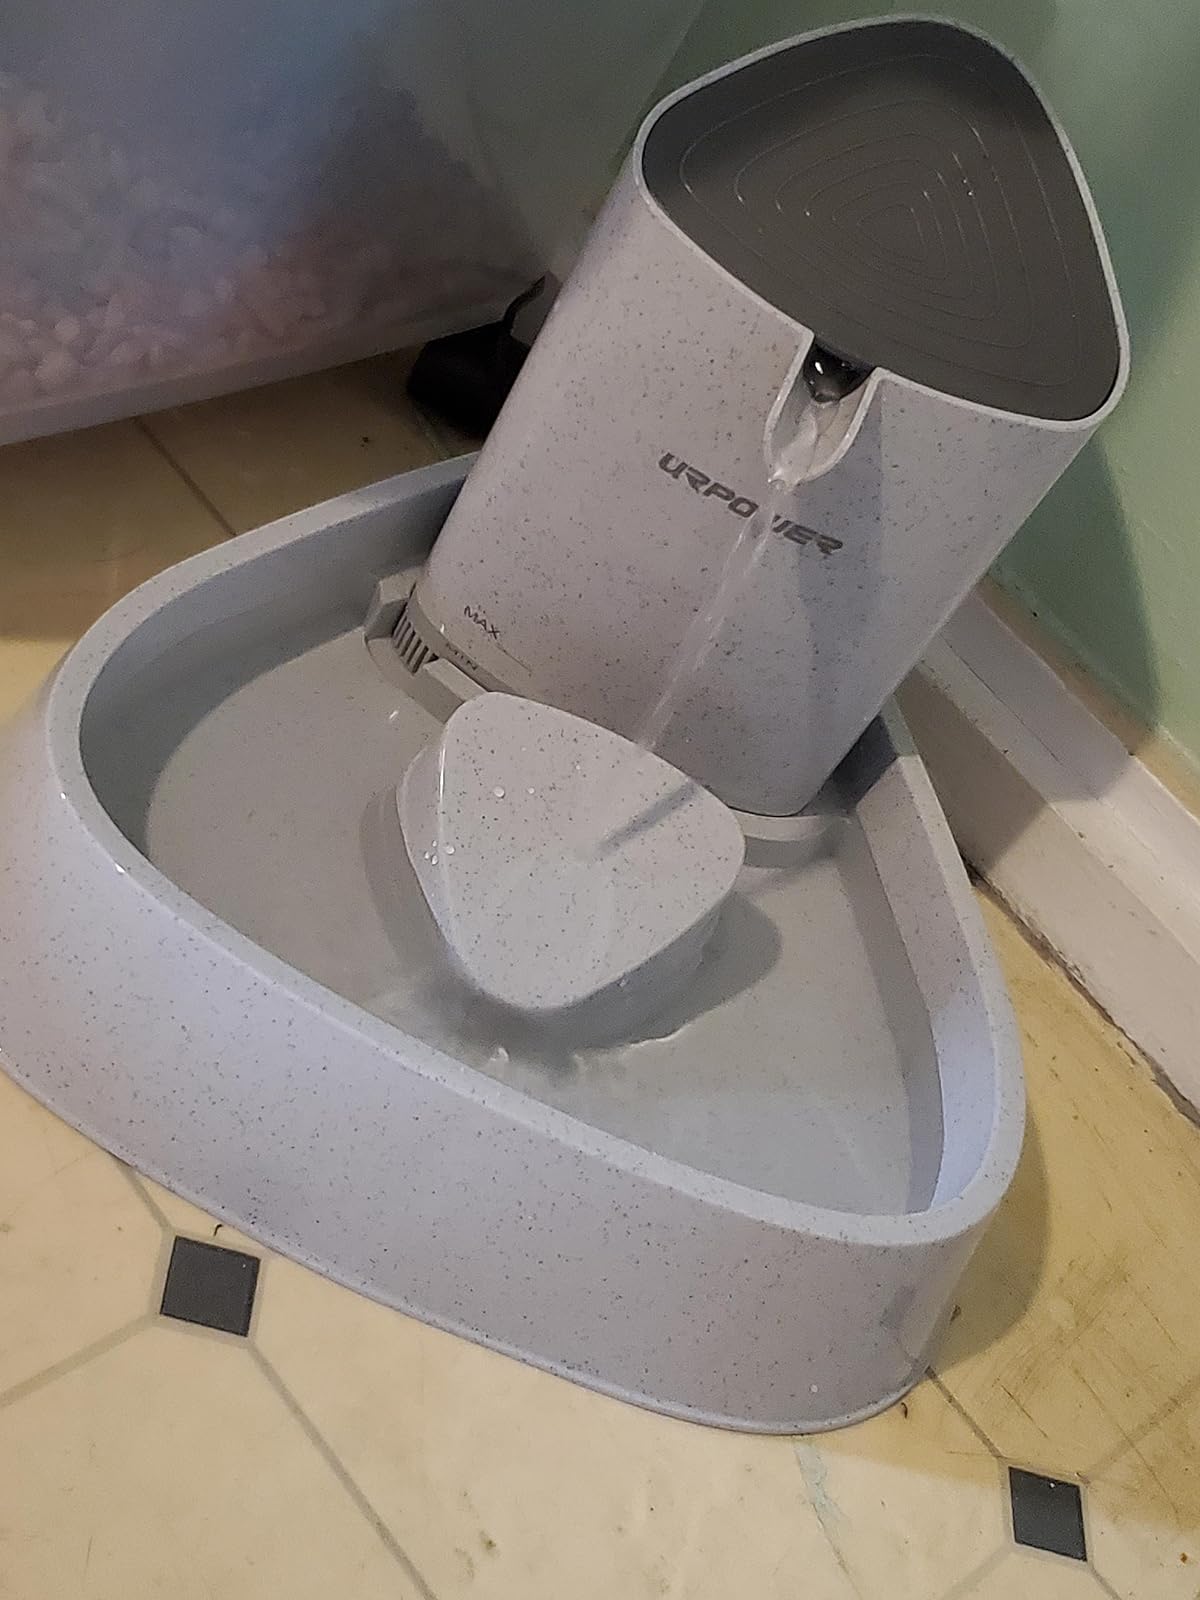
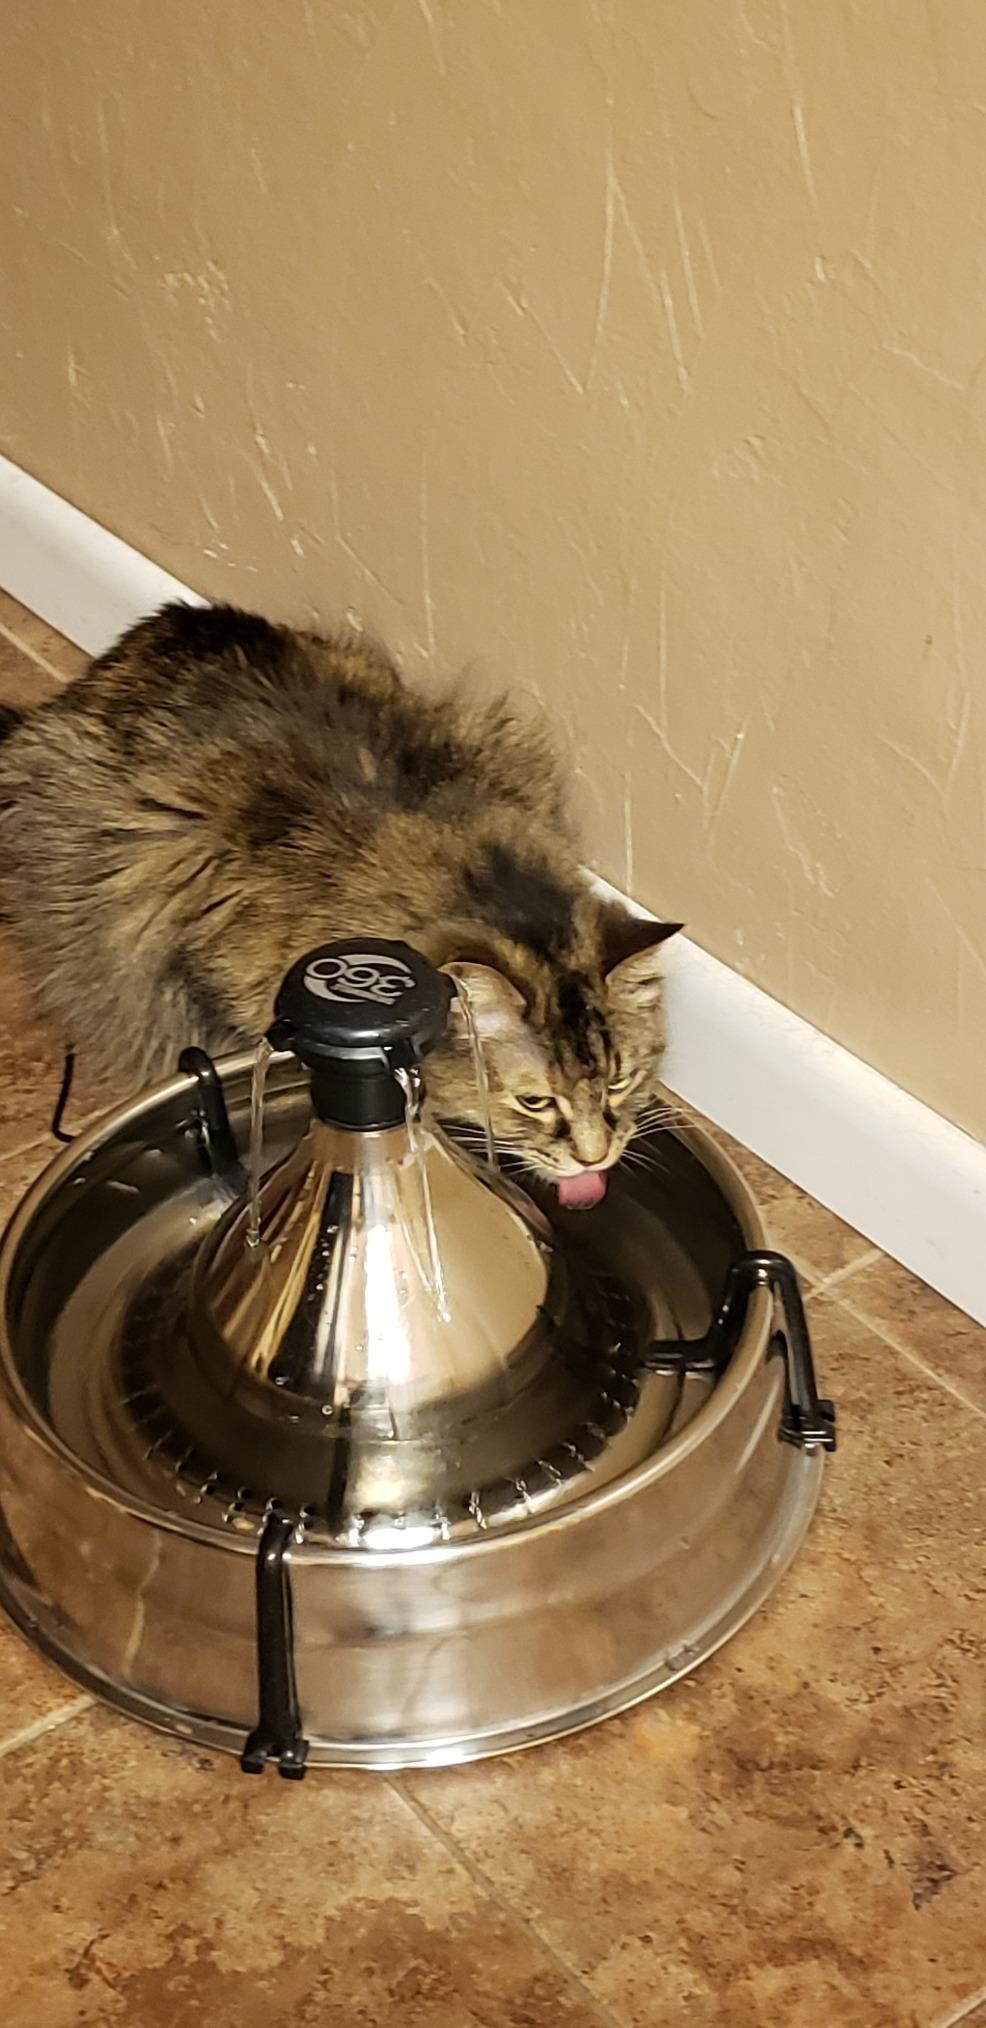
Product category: items_bowl
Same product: no